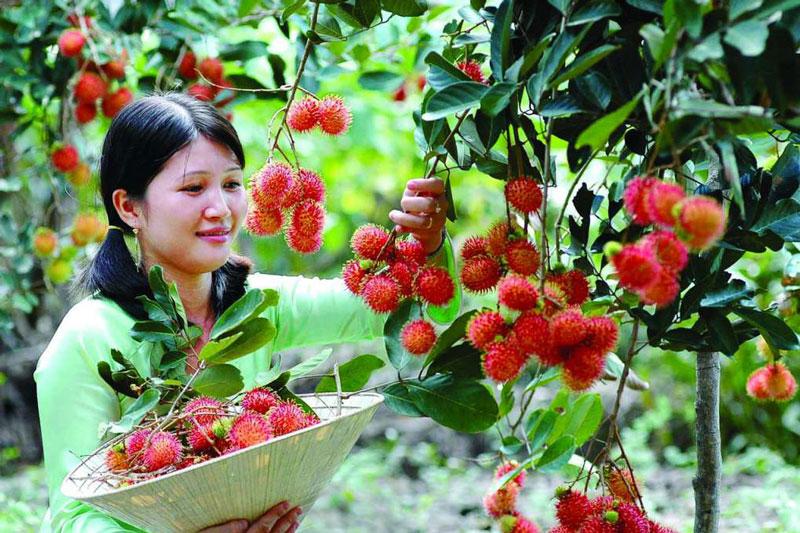
cô gái mặc áo xanh lá cây đang mỉm cười